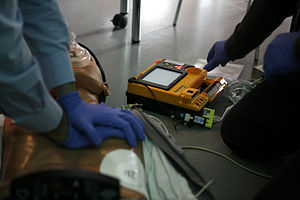
Hjertestarter (medicinsk udstyr) / Galleri
En AED-hjertestarter er et apparat beregnet til brug af lægfolk for at bringe et standset hjerte til at fungere igen ved at påvirke det med elektriske stød, defibrillering der skal fjerne den hjerteflimmer som forårsagede hjertestoppet. Stødet overføres til hjertet gennem to elektroder der placeres på den nøgne hud. Elektroderne hæfter ved hjælp af en klæbende gel der også er elektrisk ledende.